Alexander Colyn

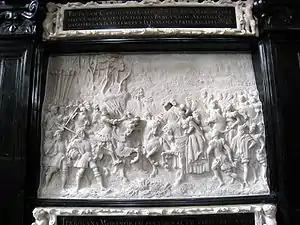
Alexander Colyn, cenotaph of Maximilian I, marble relief based on wood carvings by Albrecht Durer

Alexander Colyn (also spelt Colin or Colins; 1527 or 152917 August 1612) was a Flemish sculptor.